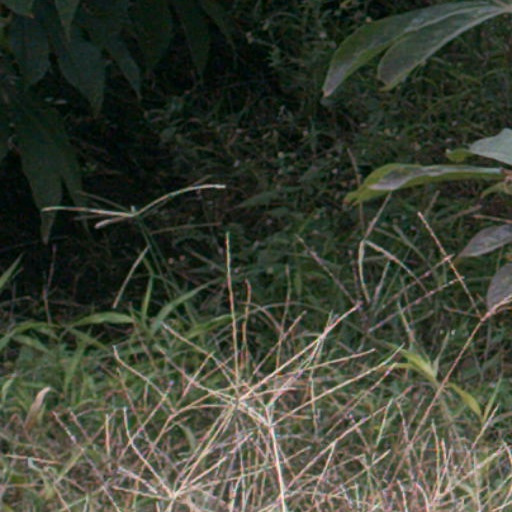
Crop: cassava